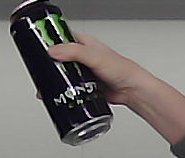
Product: monster_energydrink